The 4th Dimension (film)

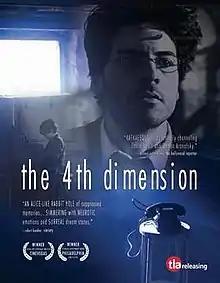

The 4th Dimension is an independent film directed by Tom Mattera and Dave Mazzoni and starring Louis Morabito, Miles Williams, Karen Peakes, Kate LaRoss, and Suzanne Inman. It premiered at the Philadelphia International Film Festival on April 1, 2006, and was released by TLA Entertainment Group on April 8, 2008.